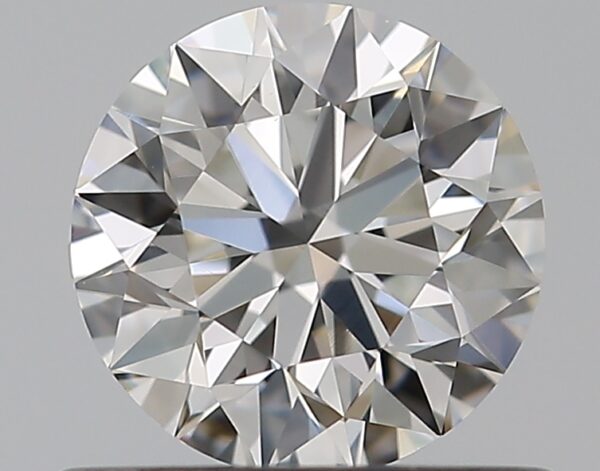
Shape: round
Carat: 0.57
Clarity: VVS2
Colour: G
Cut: EX
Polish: EX
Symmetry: EX
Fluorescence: N
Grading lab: GIA
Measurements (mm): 5.26 x 5.28 x 3.31